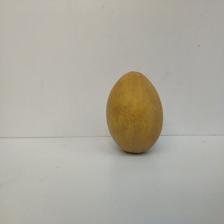
Size: Large